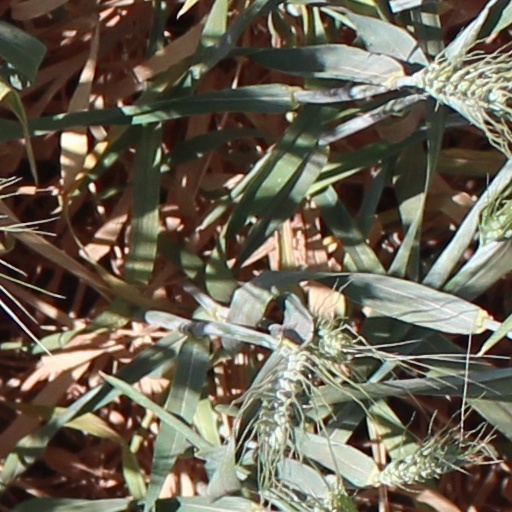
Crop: wheat